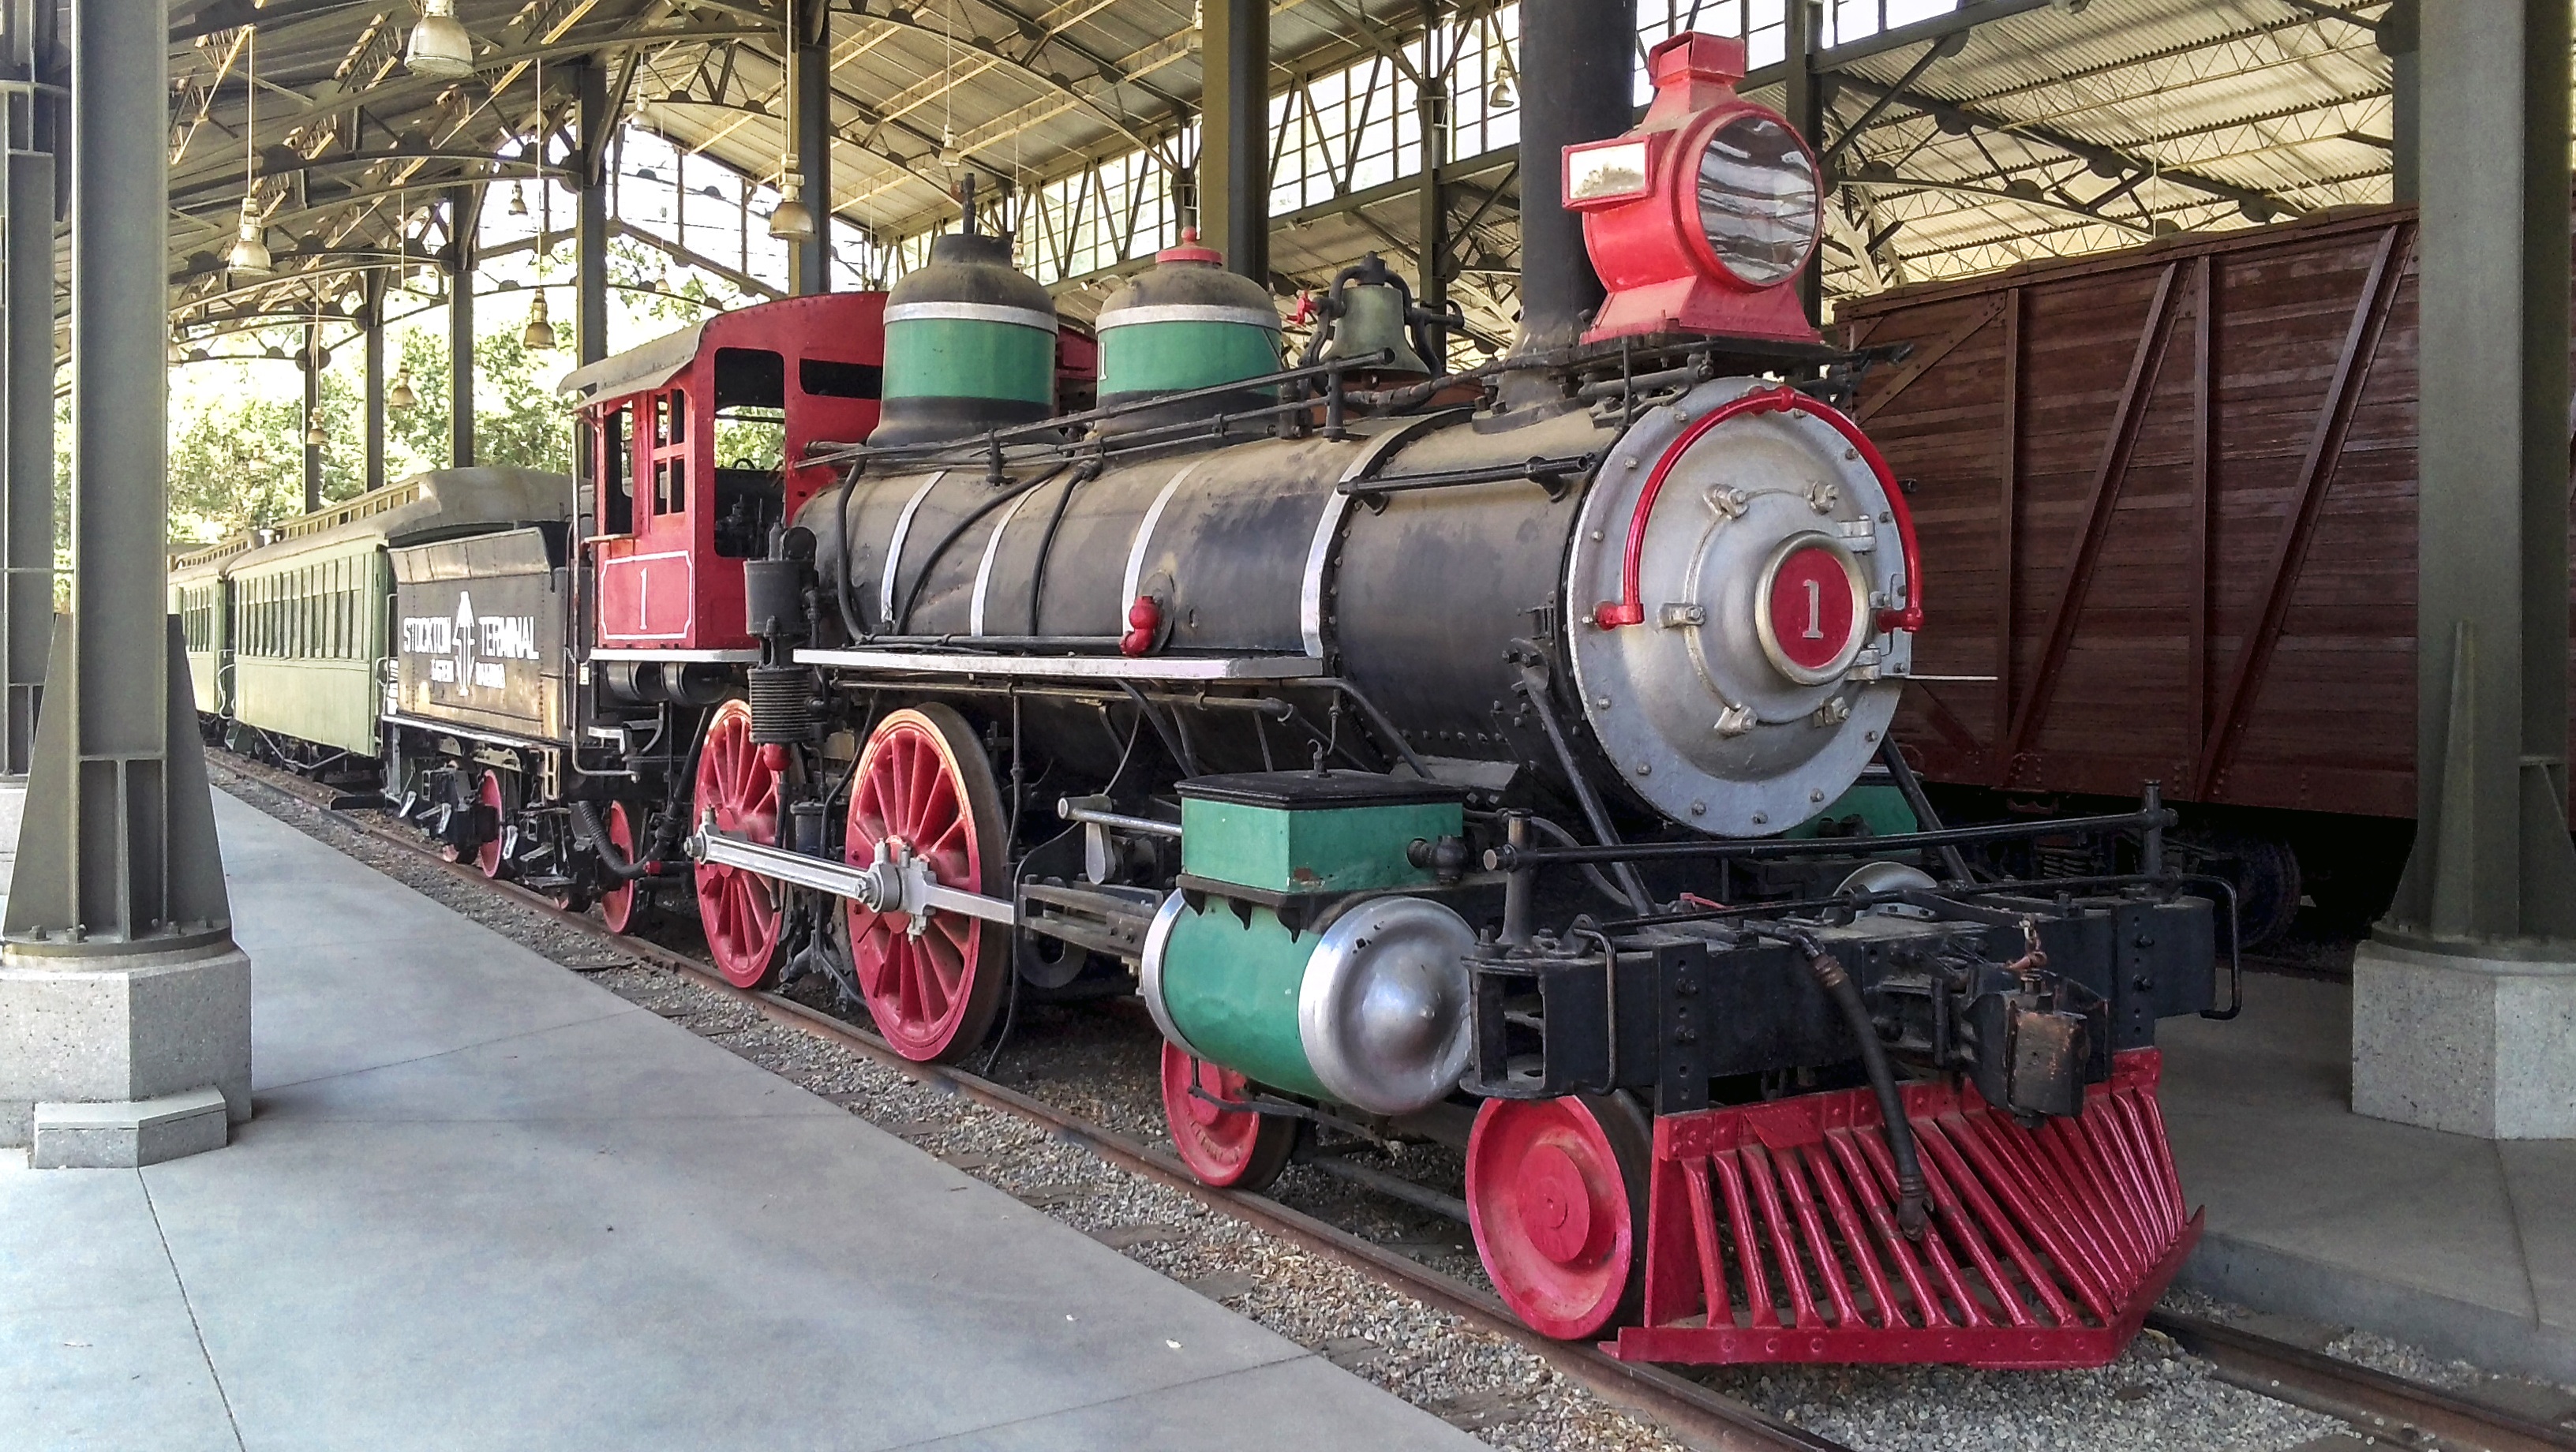
track, railway, railroad, vintage, wagon, old, rail, train, travel, transportation, transport, vehicle, station, platform, locomotive, engine, steam engine, rail transport, steam train, land vehicle, rolling stock, automotive engine part, railroad car